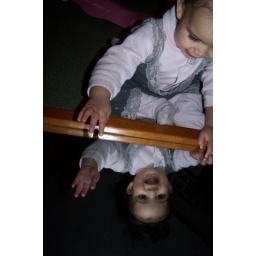
she is wearing her aunt Sharen's shirt over her own clothes .